André Frambach

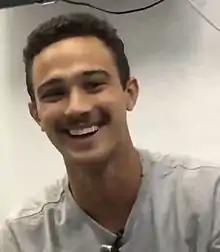
Frambach in 2019

He began his career at age nine, as Leandro in ""Por Toda Minha Vida"." He later acted a role of Dalton Vigh as a child, Juvenaldo Ferreira in " "Duas Caras"", Davi in the miniseries " "Queridos Amigos"", and Franzé in ""Ciranda de Pedra"". In 2008, he also made a special appearance in "A Favorita" as Huey, and in 2009, as a boy in Paraíso. In 2016 returned to telenovela like Juninho, "A Lei do Amor".